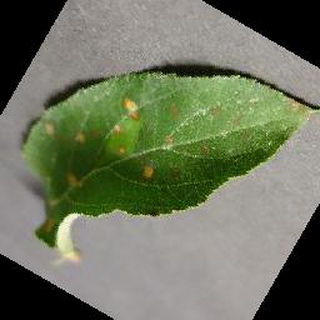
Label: apple_cedar_apple_rust